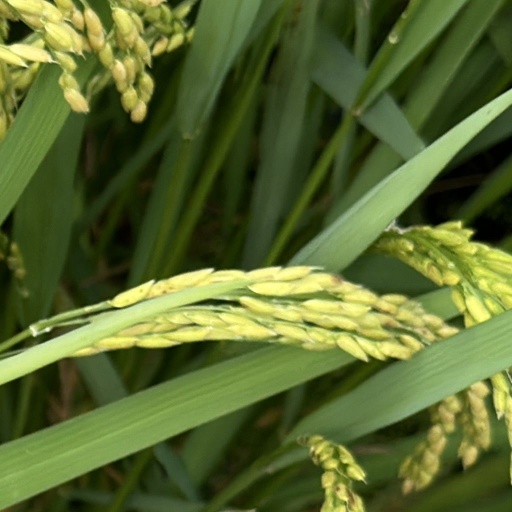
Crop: rice